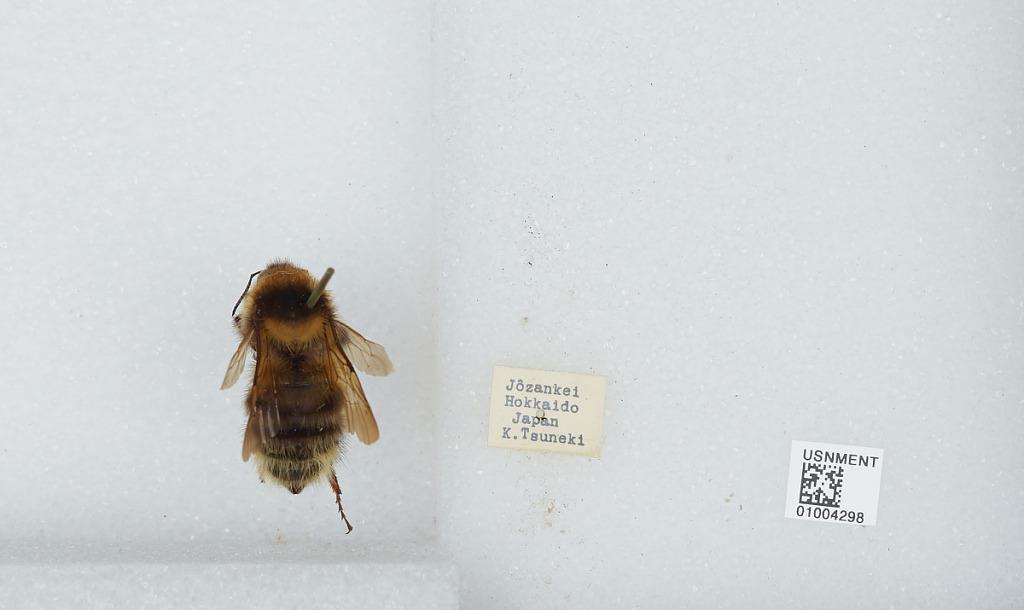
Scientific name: Bombus (Diversobombus) diversus Smith
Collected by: K. Tsuneki
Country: Japan
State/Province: Hokkaido
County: Jozankei